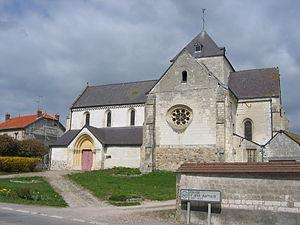
Église Saint-Jean-Baptiste de Brienne sur Aisne - Ardennes - France
Cet article recense les monuments historiques des Ardennes, en France.
L'église Saint-Jean-Baptiste est une église située à Brienne-sur-Aisne, en France.